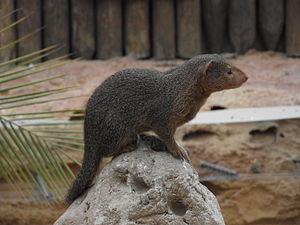
Mangouste à Pairi Daiza
La flore et la faune d'Algérie regroupe un certain nombre d'espèces végétales et animales. Il y a plusieurs parcs protégés en Algérie dont Chréa, Parc national de Belzma, Parc national de l’Ahaggar, Parc national de Chréa, Parc national de Theniet El Had, Parc culturel du Tassili, Parc national de Gouraya, Parc national du Djurdjura, le parc national d'El kala. Aussi, le pays abrite d’énorme variété d'espèces animales et végétales.